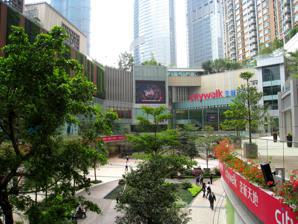
Building: Citywalk, Hong Kong
Country: China
Year built: 2007
Shopping mall City Walk 荃新天地 City Walk 1 Food & Beverage Outlet on ground floor Citywalk Phase 2 City Walk ( Chinese : 荃新天地 ) is one of the largest shopping centres in Tsuen Wan , New Territories , Hong Kong . It is located at Yeung Uk Road , beneath Vision City ( Chinese : 萬景峰 ) and opposite to Nina Tower , one of the tallest buildings in Hong Kong. It is jointly developed by Sino Land and Urban Renewal Authority . It was opened in December 2007. The shopping mall offers shops on fashion , accessories , jewelry , lifestyle , food and beverage . It is the first " green " shopping mall in Hong Kong. It has "Citywalk Piazza" ( Chinese : 花園廣場 ) and "Vertical Garden" ( Chinese : 直立花園 ) at the centre of the mall, with landscaped water features and a hybrid chiller system to improve air quality and recycles waste water respectively. See also Vision City References